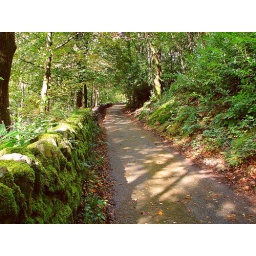
Just a lovely view up Orrest Head lane with the mossy stone wall beside us.